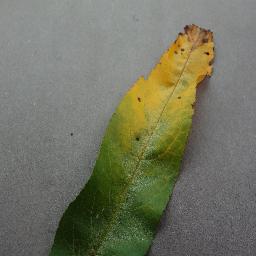
Label: Peach___Bacterial_spot